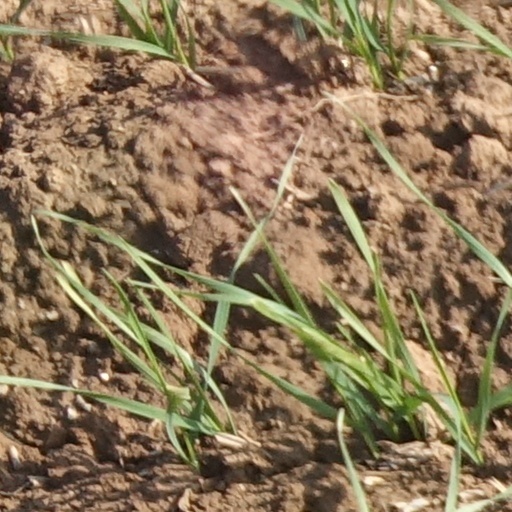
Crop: wheat